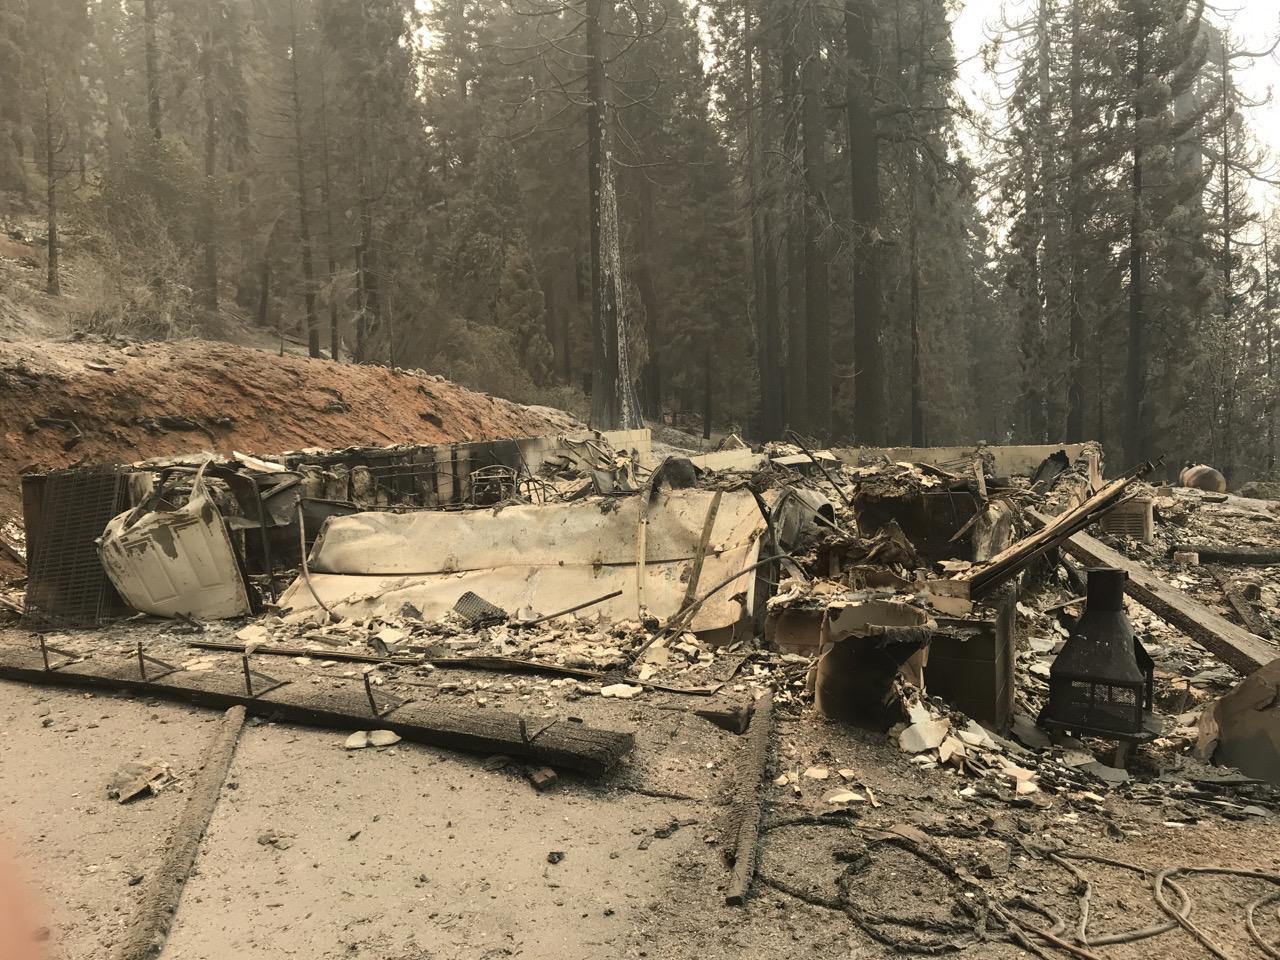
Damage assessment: destroyed